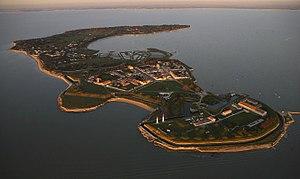
Vue sud-ouest de l’île d’Aix au crépuscule (6 novembre 2006). L'île d'Aix se trouve dans l'océan Atlantique juste à l'ouest des côtes françaises au niveau de l'embouchure de la Charente.
L’île d'Aix est une île du Sud-Ouest de la France. Baignée par le golfe de Gascogne, elle est située à 3,1 km à l'ouest-nord-ouest de la pointe de la Fumée, sur la côte charentaise.
La Charente-Maritime est située au cœur du littoral atlantique de la France, appartenant entièrement au Bassin aquitain dont le département forme l'extrémité septentrionale.
On appelle îles charentaises cinq îles au large des côtes de la Charente-Maritime.